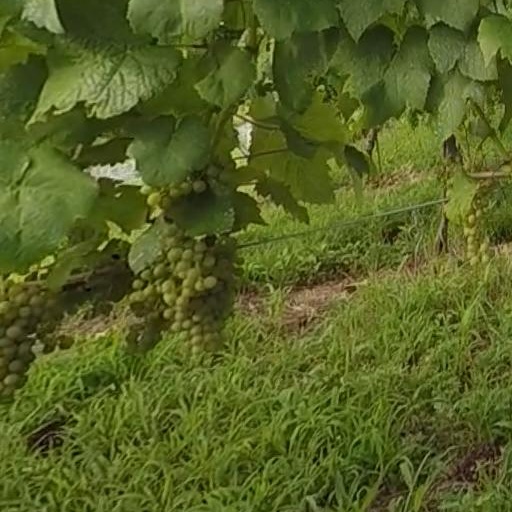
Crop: grape